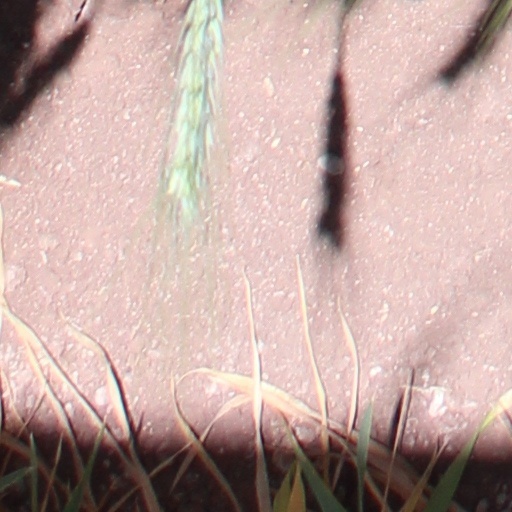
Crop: wheat